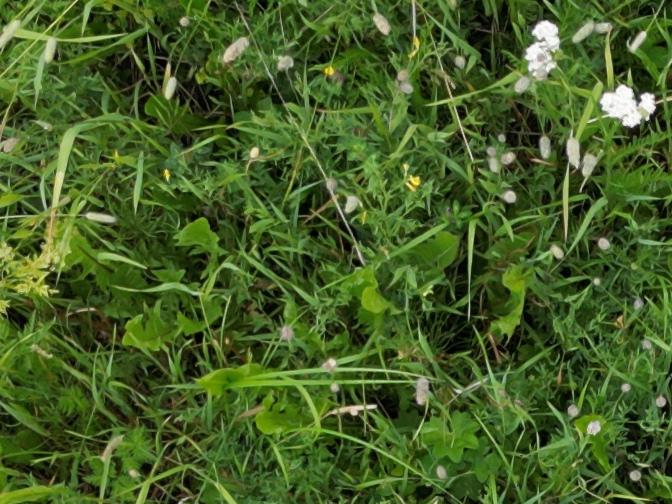
Flowers visible: yarrow flowers